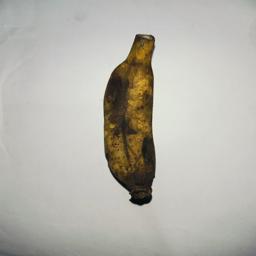
Banana variety: Bangla Kola